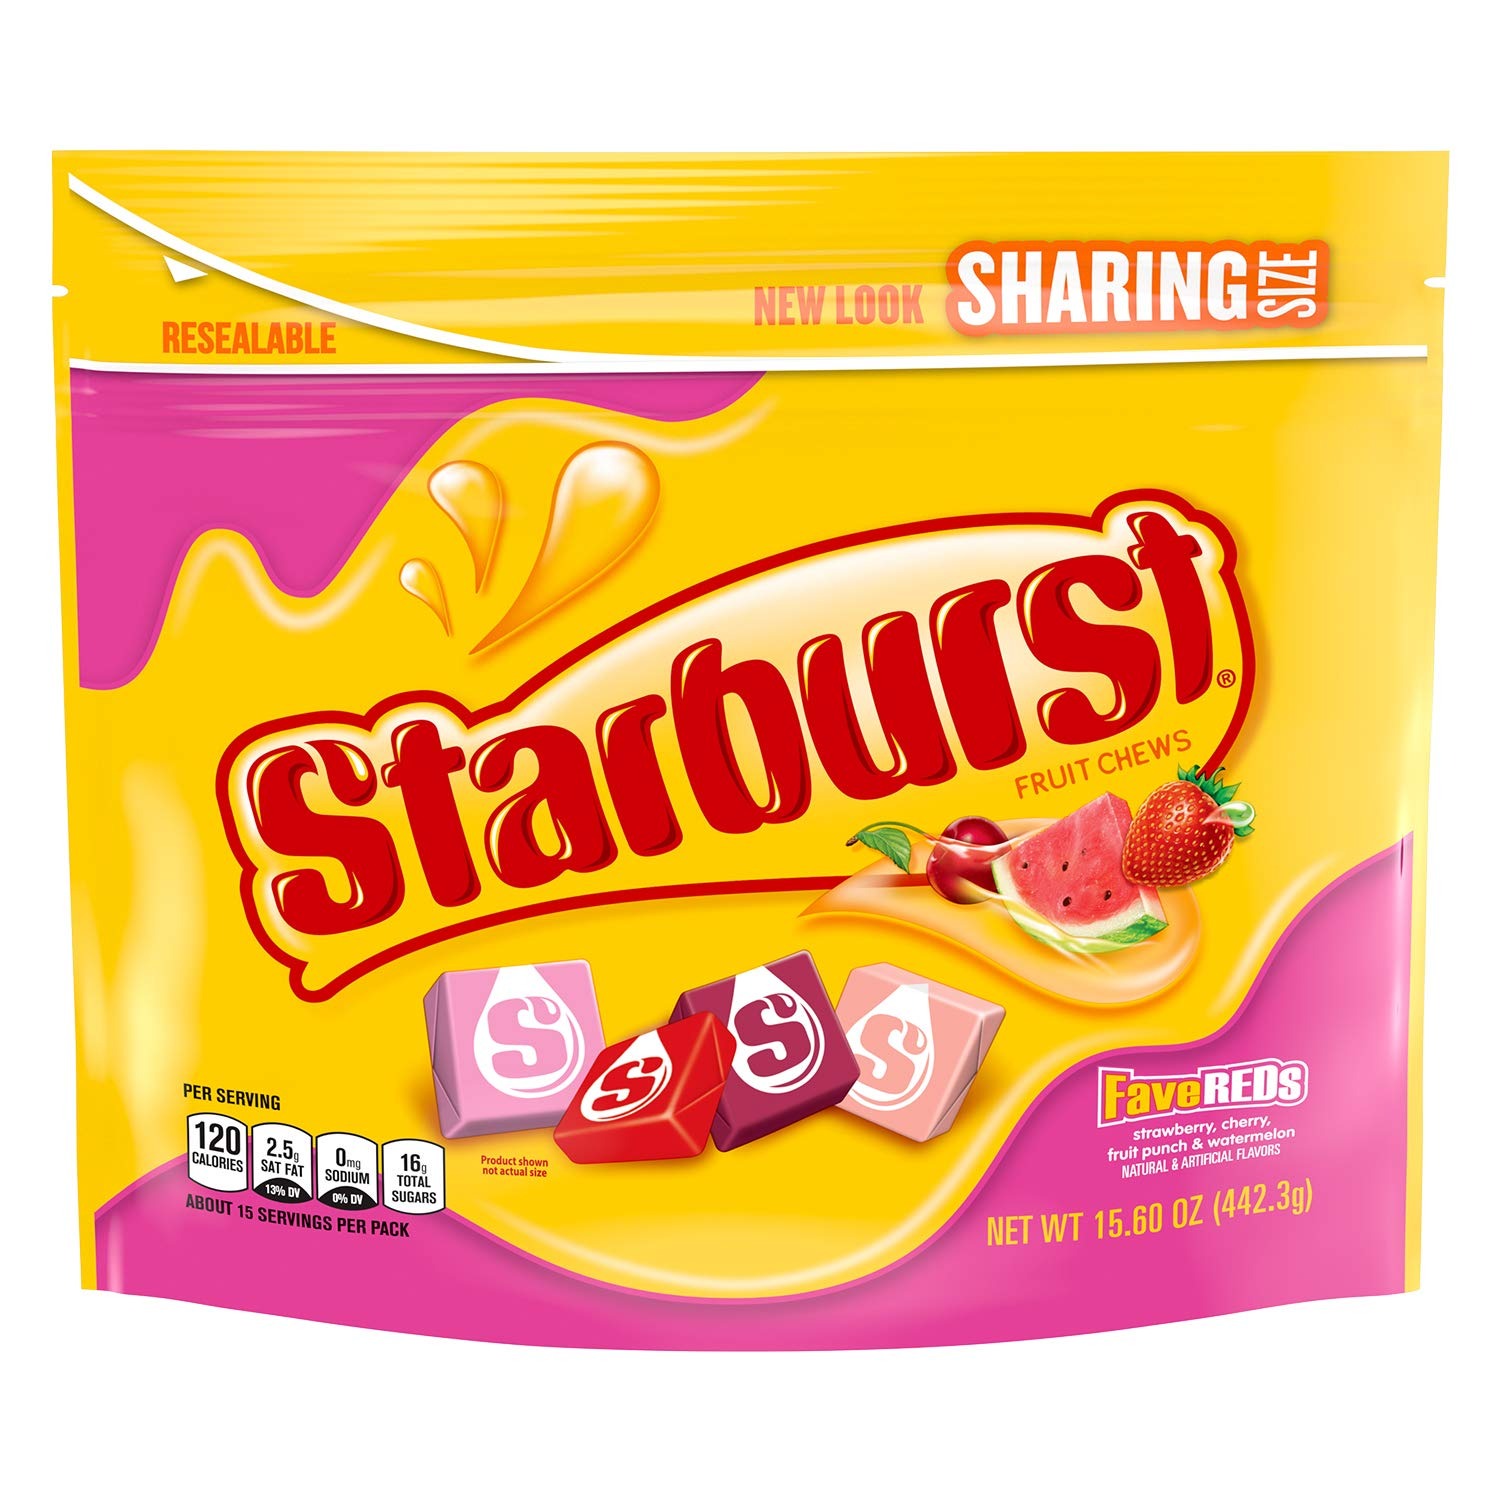
Item Name: Starburst Fruit Chews Candy Sharing Size Resealable Bag, Favereds Minis, 15.6 Ounce
Bullet Point 1: Starburst favereds Minis Candy features strawberry, Fruit Punch, Watermelon, and cherry flavors
Bullet Point 2: Just like the Starburst Candies you know and love, only smaller and unwrapped
Bullet Point 3: Each sharing size bag has enough Starburst Minis Candy pieces to share with all your friends and family
Bullet Point 4: Fruit-flavored, Mini candy chews with a soft, chewy texture.
Bullet Point 5: Contains one (1) 15.6-Ounce resealable sharing size bag of Starburst favereds Minis fruit chews Candy
Bullet Point 6: Ingredients: Sugar, Corn Syrup, Hydrogenated Palm Kernel Oil; Less Than 2% Of: Citric Acid, Tapioca Dextrin, Gelatin, Apple Juice From Concentrate, Modified Corn Starch, Natural And Artificial Flavors, Colors (Red 40, Blue 1).
Value: 15.6
Unit: Ounce

Price: 5.99